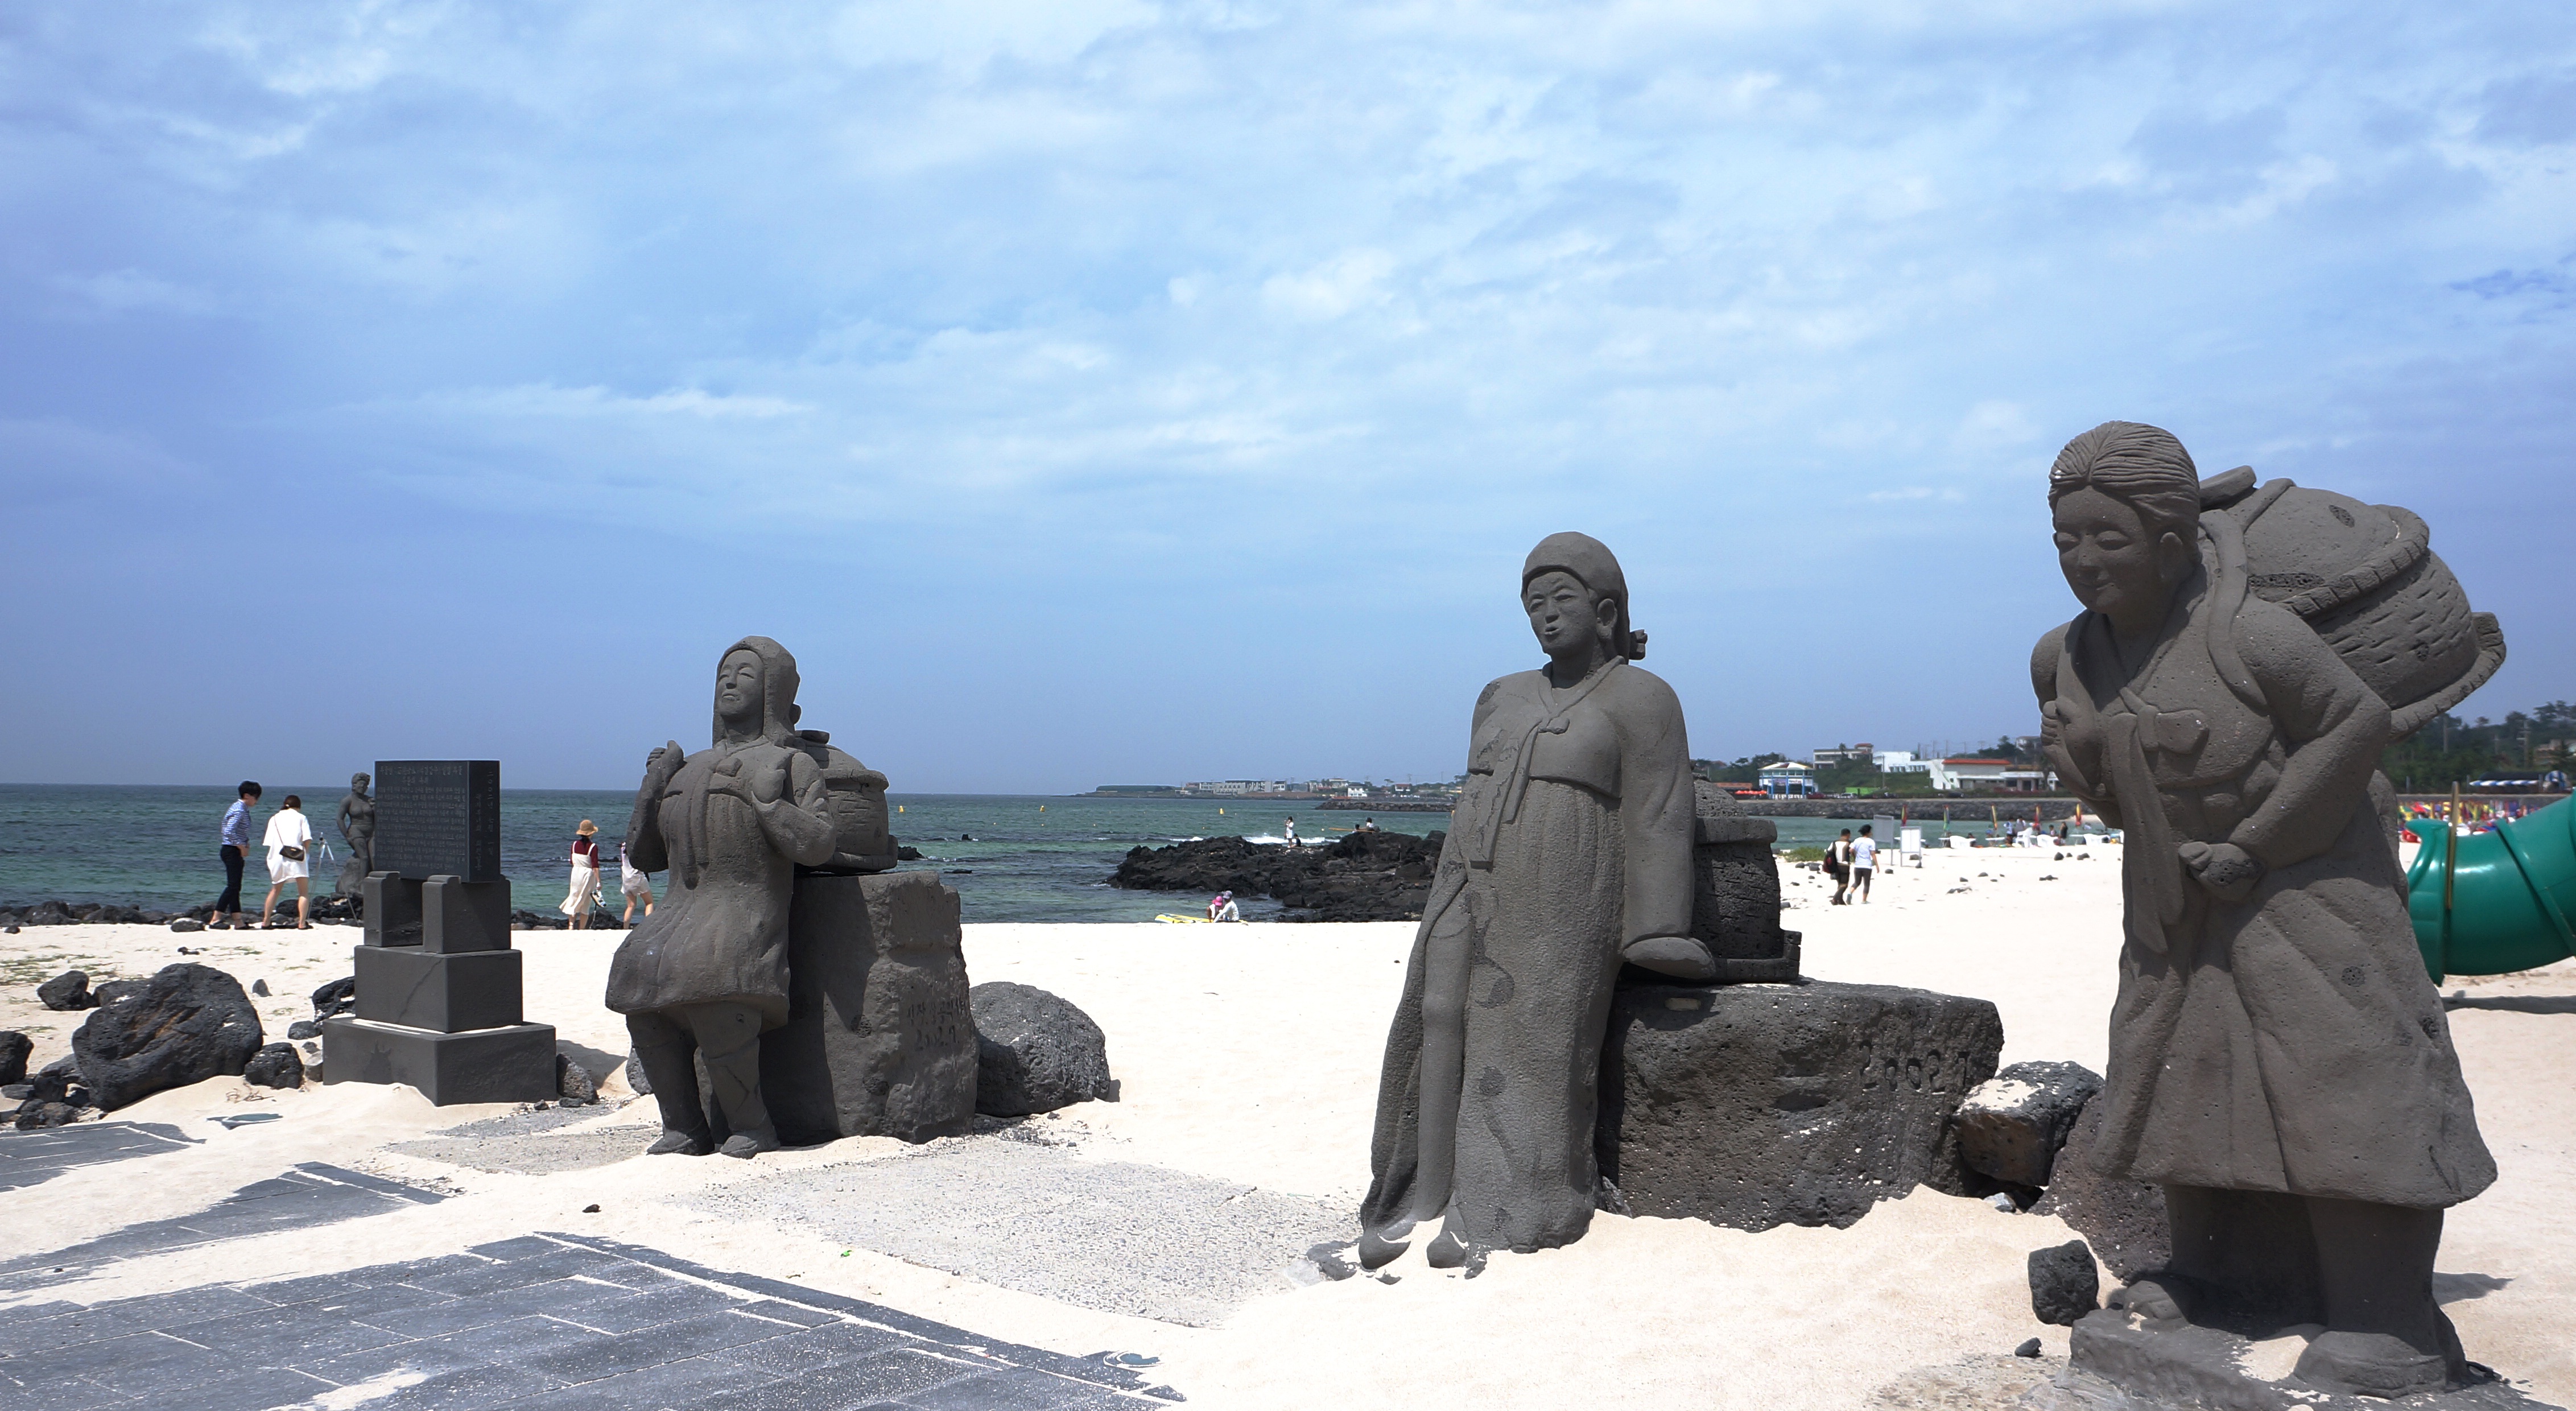
sea, nature, sand, rock, sky, coastal, stone, monument, travel, statue, island, tourism, sculpture, memorial, temple, monolith, jeju, jeju island, ancient history, sun maid